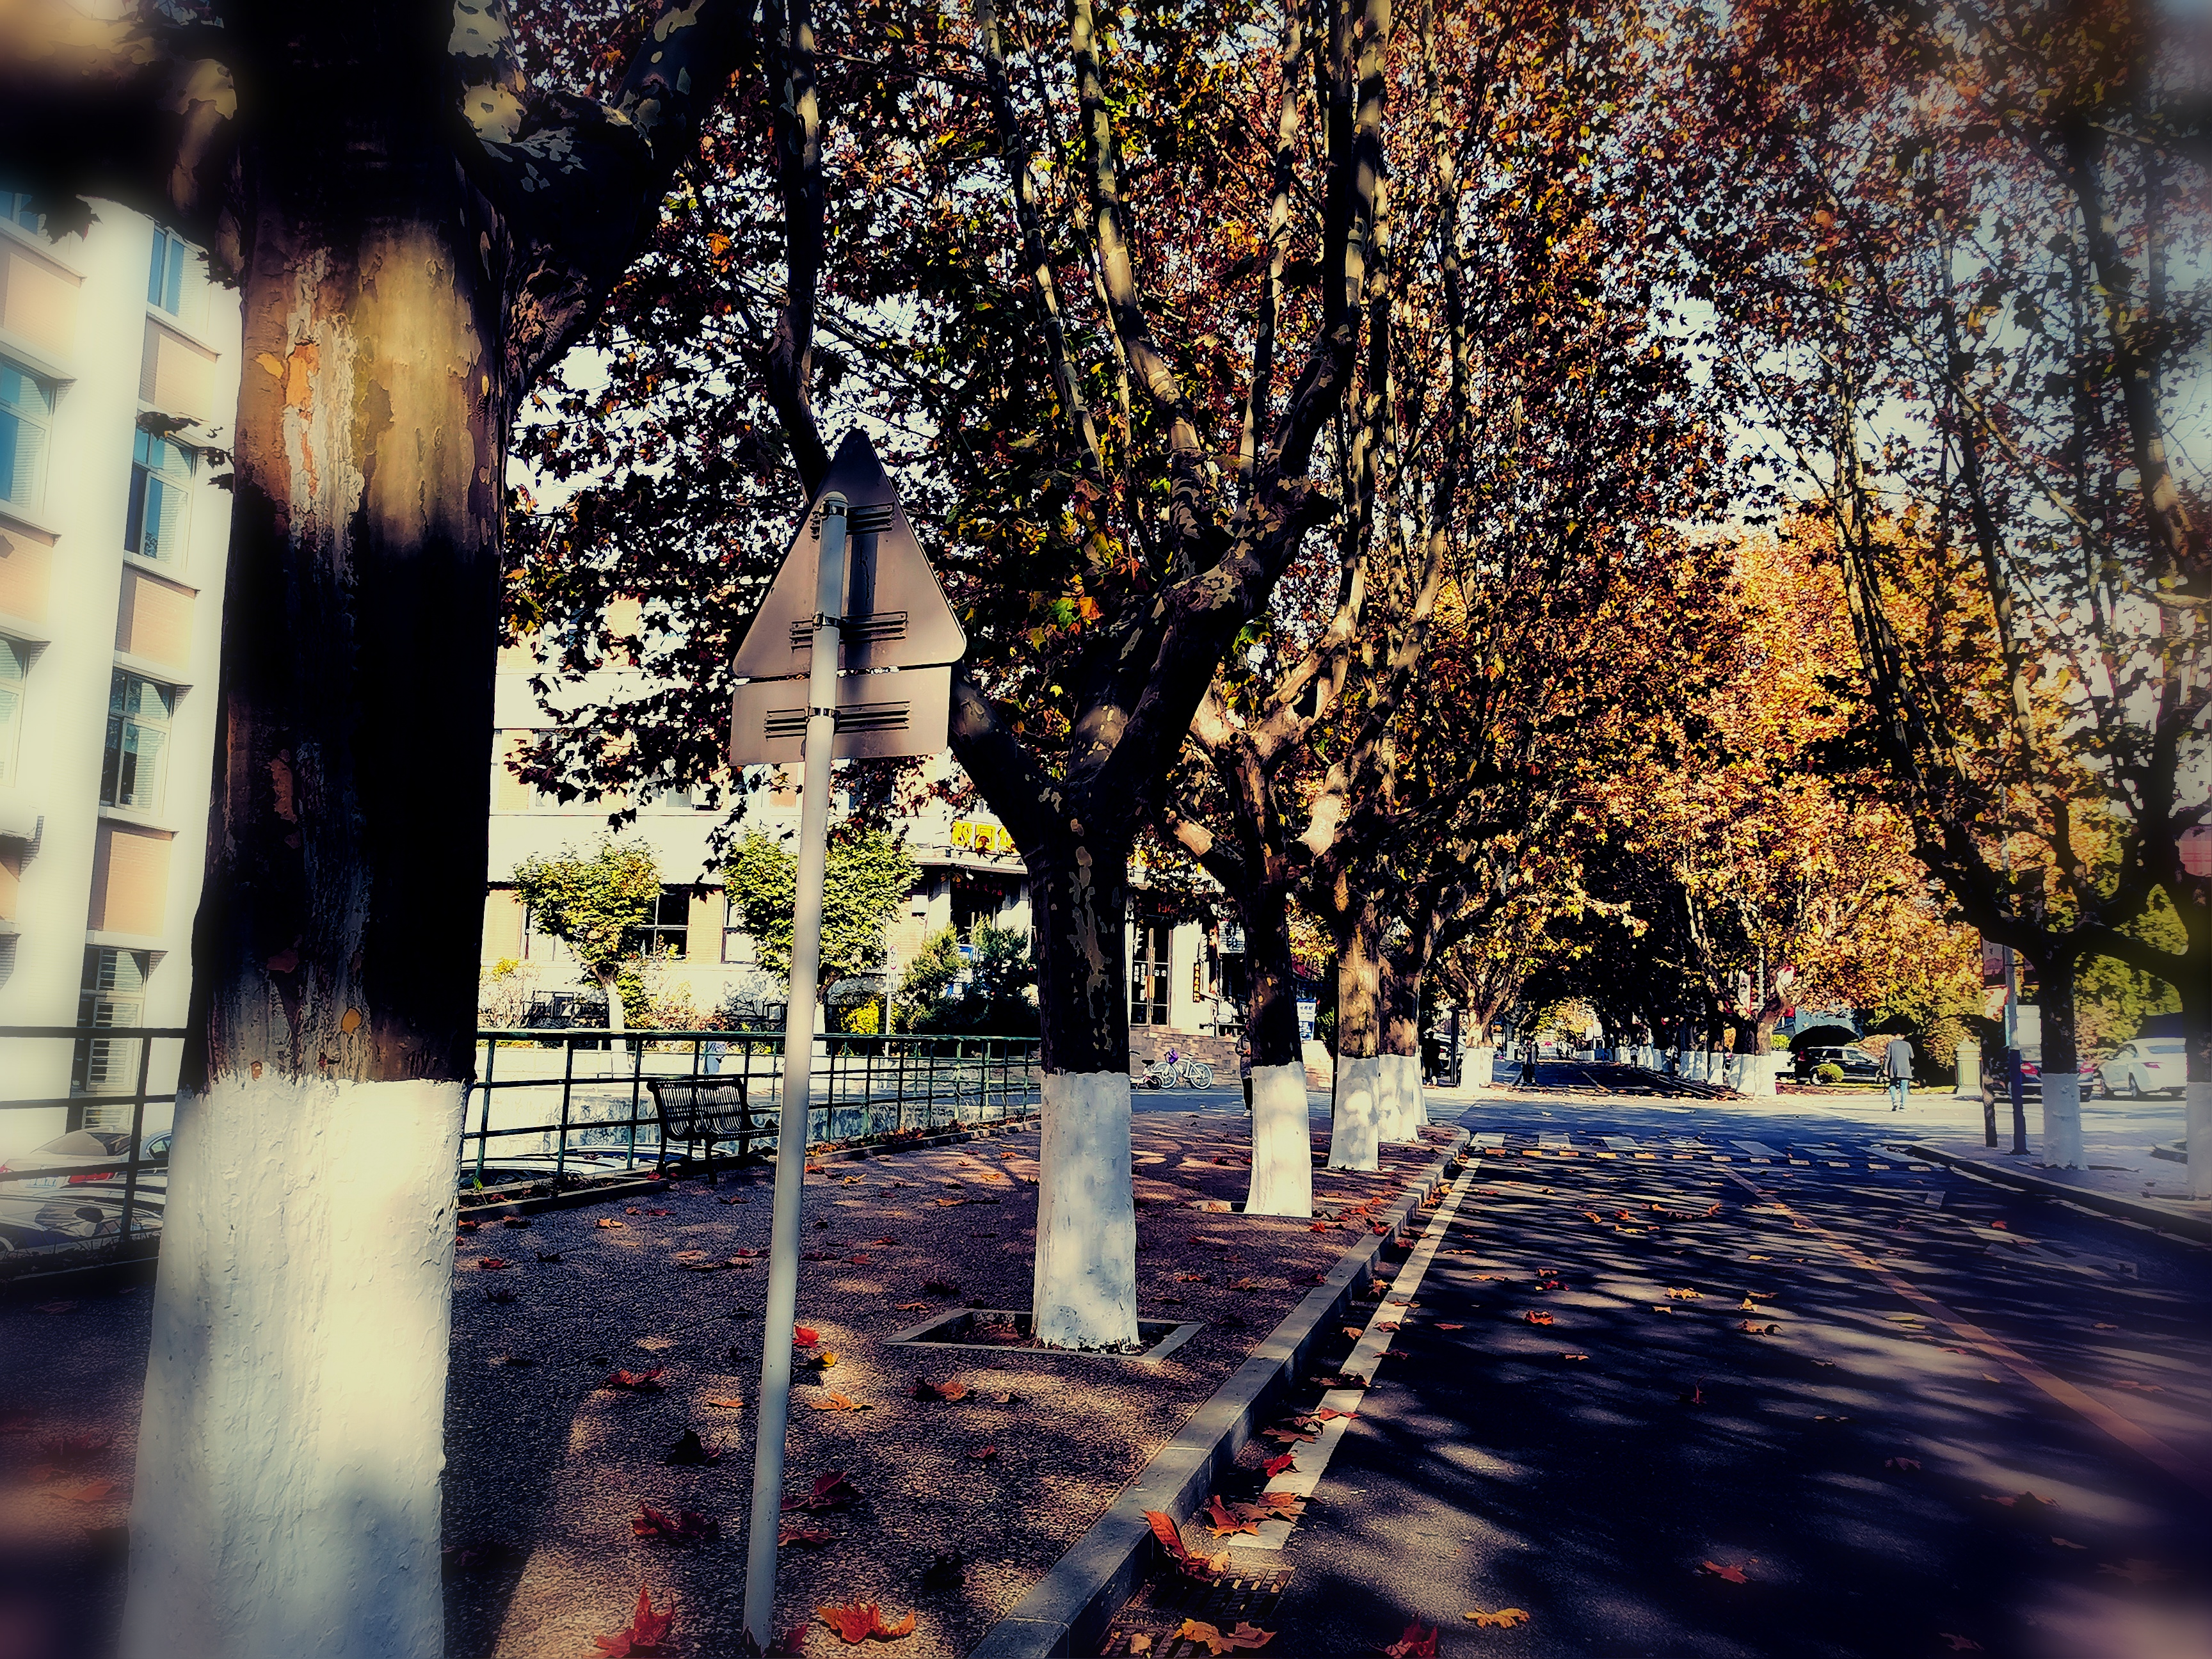
autumn, street, atmosphere, world, building, light, window, branch, road surface, asphalt, plant, tree, sunlight, trunk, biome, thoroughfare, neighbourhood, shade, sidewalk, woody plant, urban design, city, landscape, landmark, Tints and shades, deciduous, road, metropolitan area, sky, sunset, lane, winter, evening, grass, natural landscape, pedestrian, symmetry, shadow, night, freezing, stock photography, reflection, metal, grove, light fixture, walkway, arch, cobblestone, suburb, square, town square, cemetery, downtown